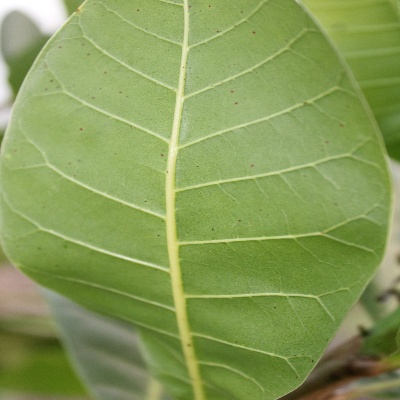
Crop: Cashew
Condition: healthy